Martin Horst House

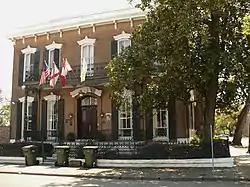
The Martin Horst House in 2008

The Martin Horst House is a historic residence in Mobile, Alabama, United States. It was built in 1867 in the Italianate Style. The building was placed on the National Register of Historic Places on June 21, 1971.